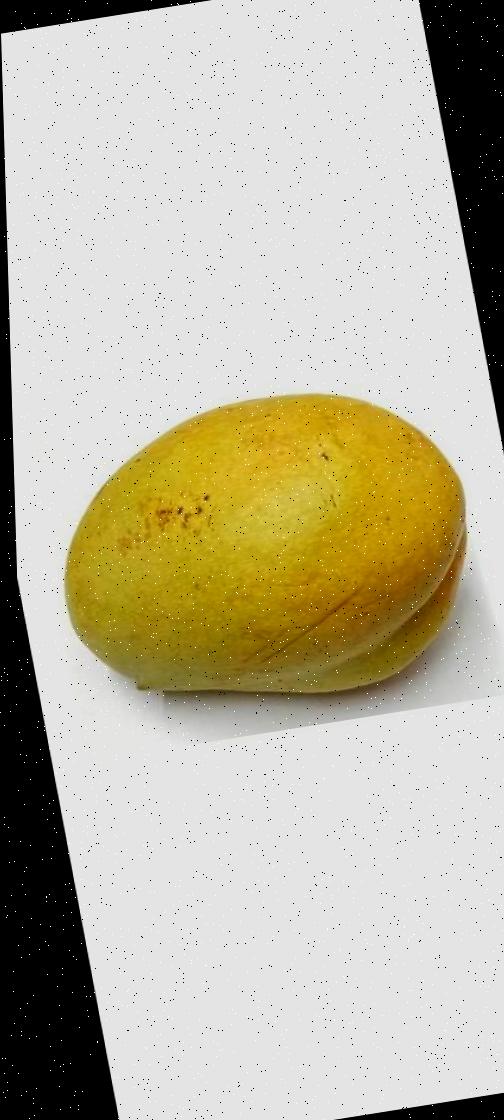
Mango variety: Bari-11